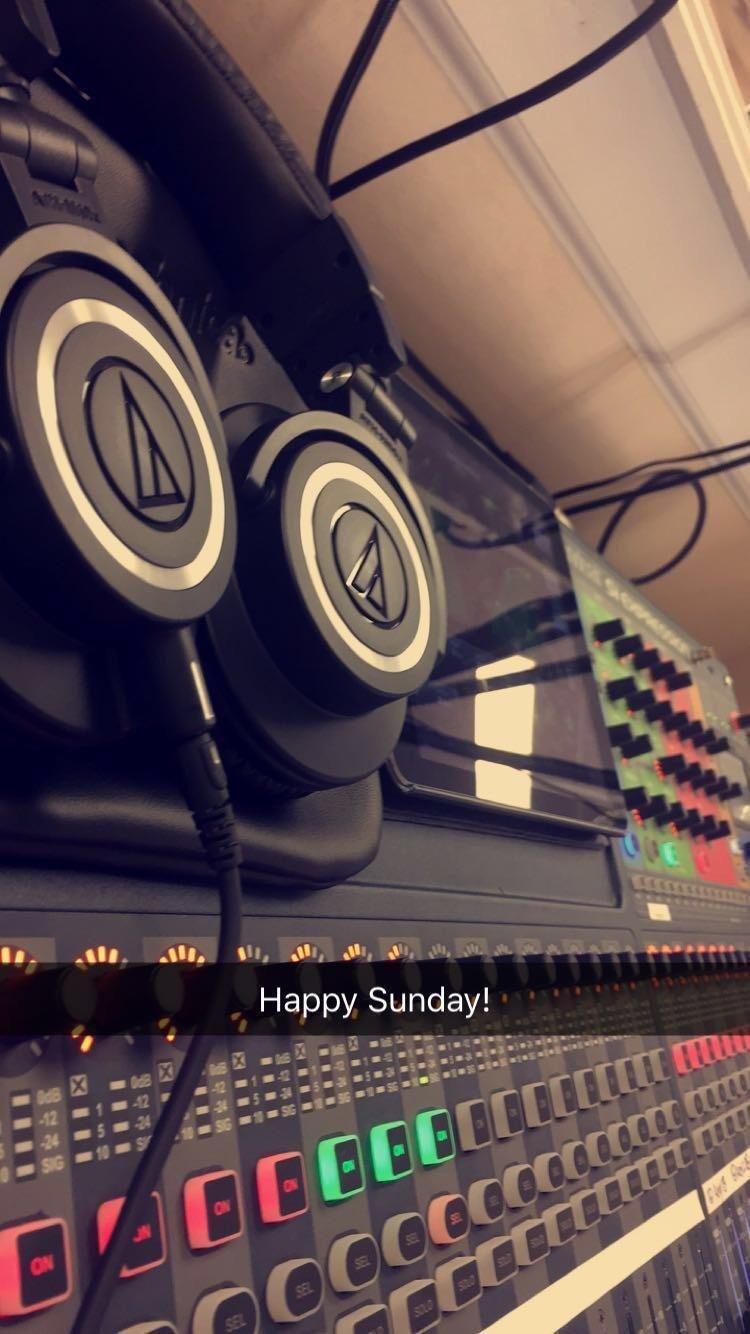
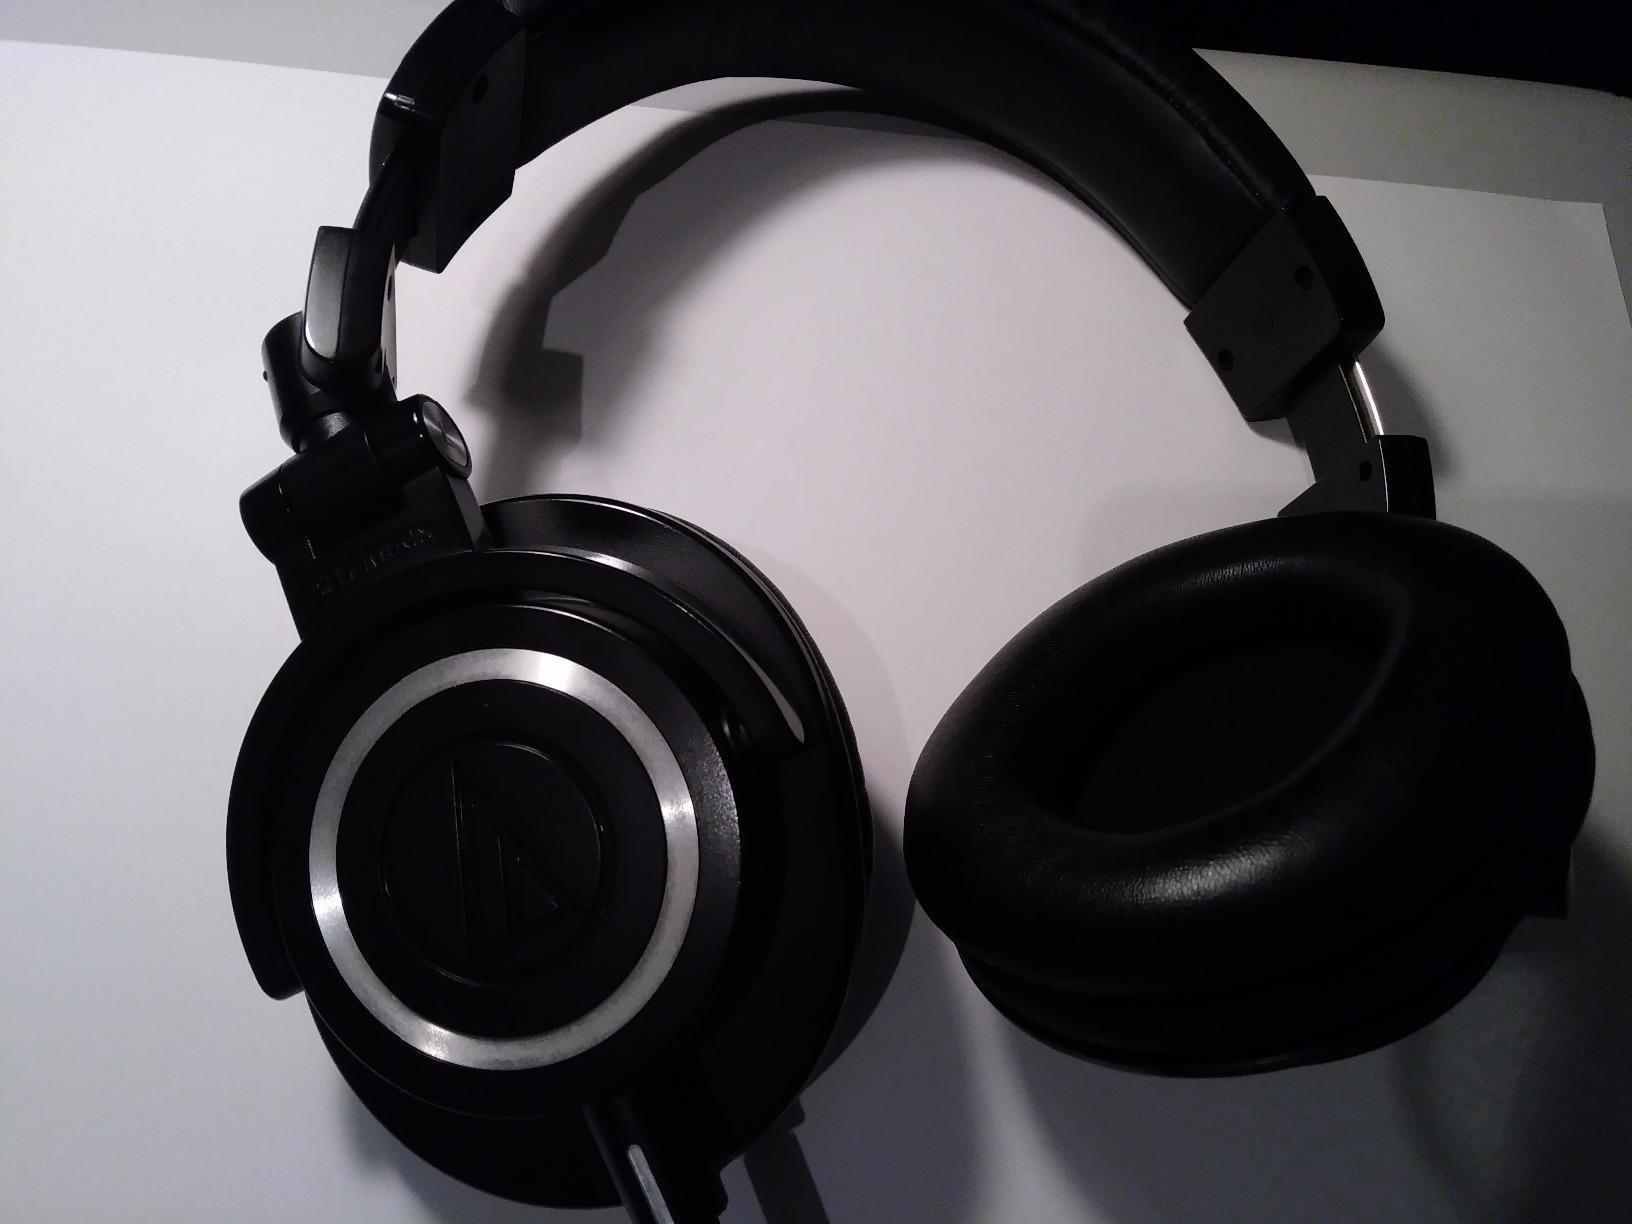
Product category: headphones
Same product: yes